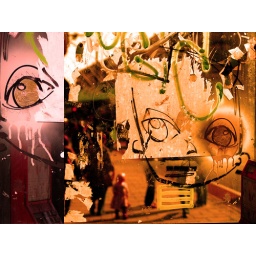
phone box on the park street in bristol